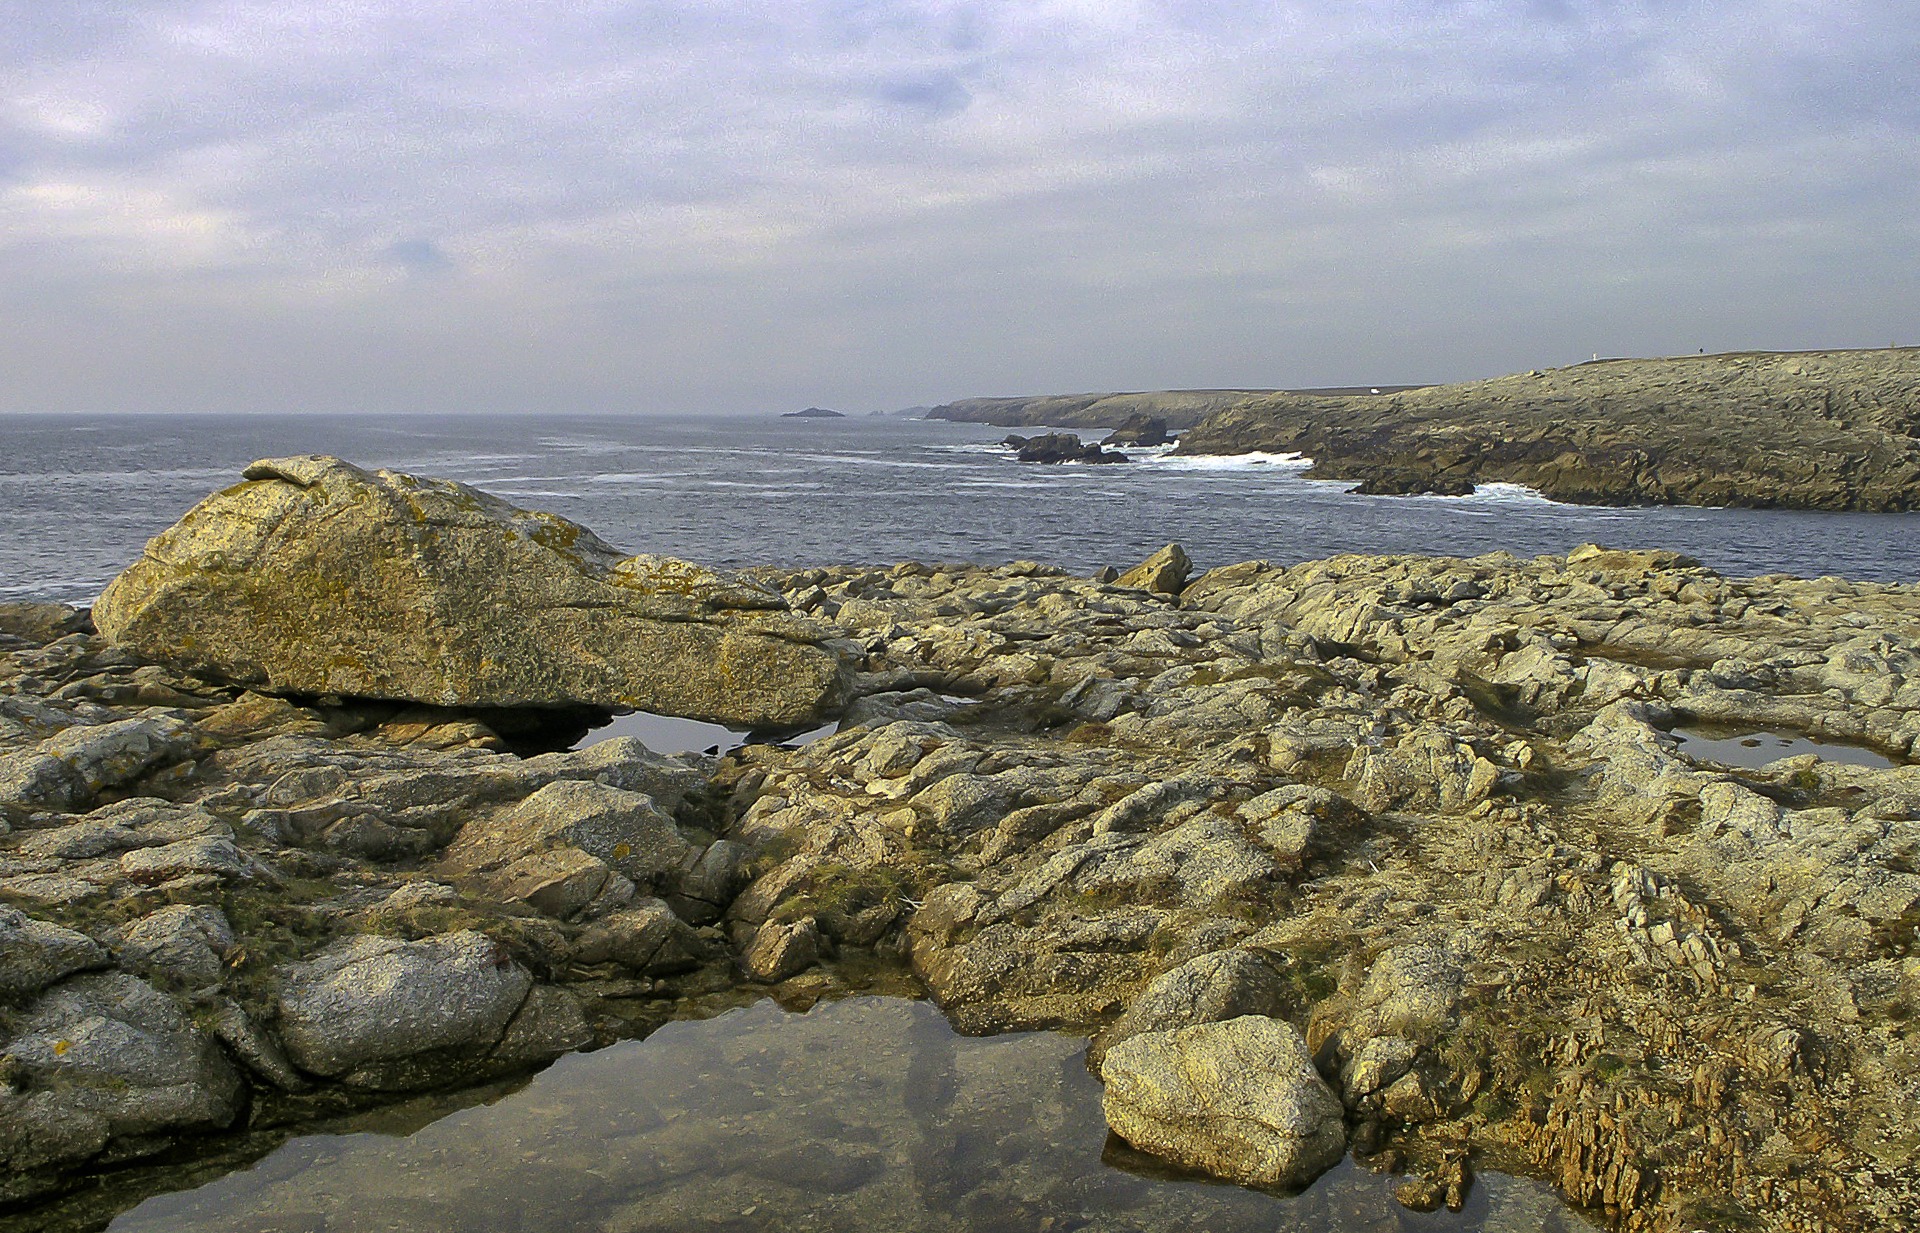
beach, landscape, sea, coast, water, rock, ocean, shore, wave, cliff, wild, cove, bay, peninsula, terrain, material, body of water, geology, side, loch, cape, quiberon, landform